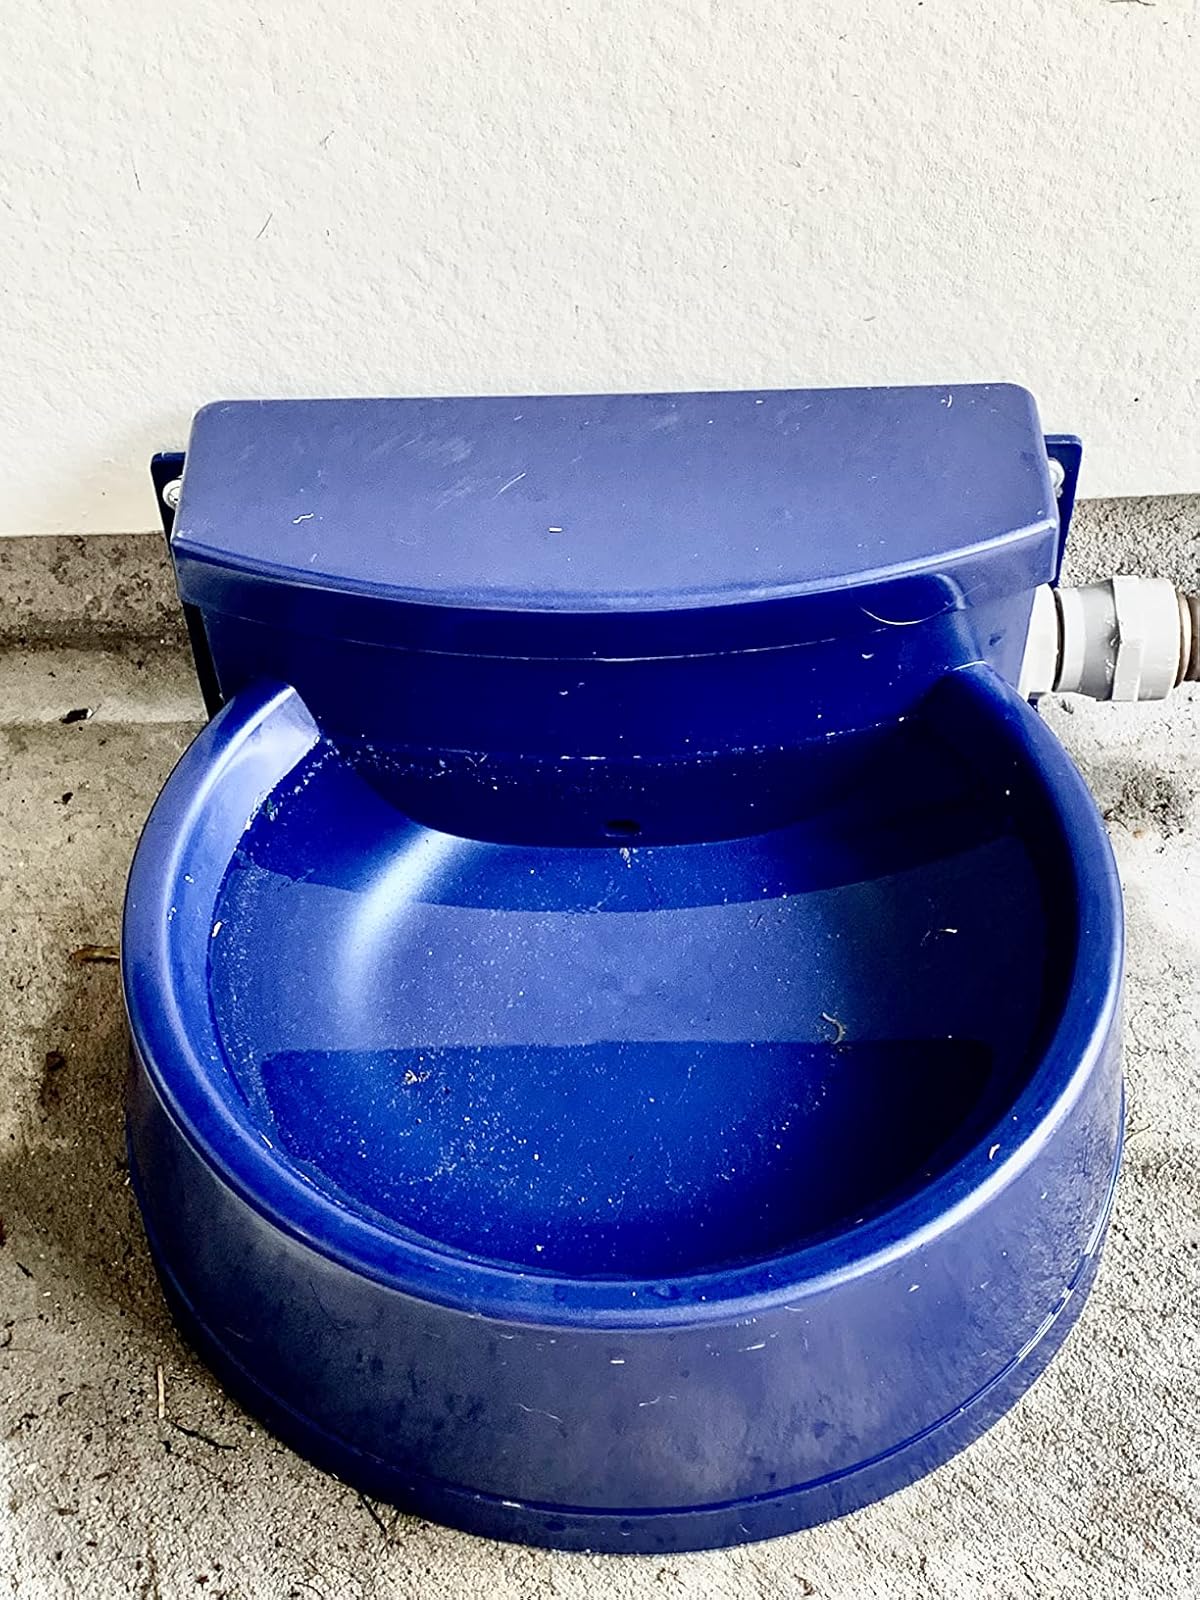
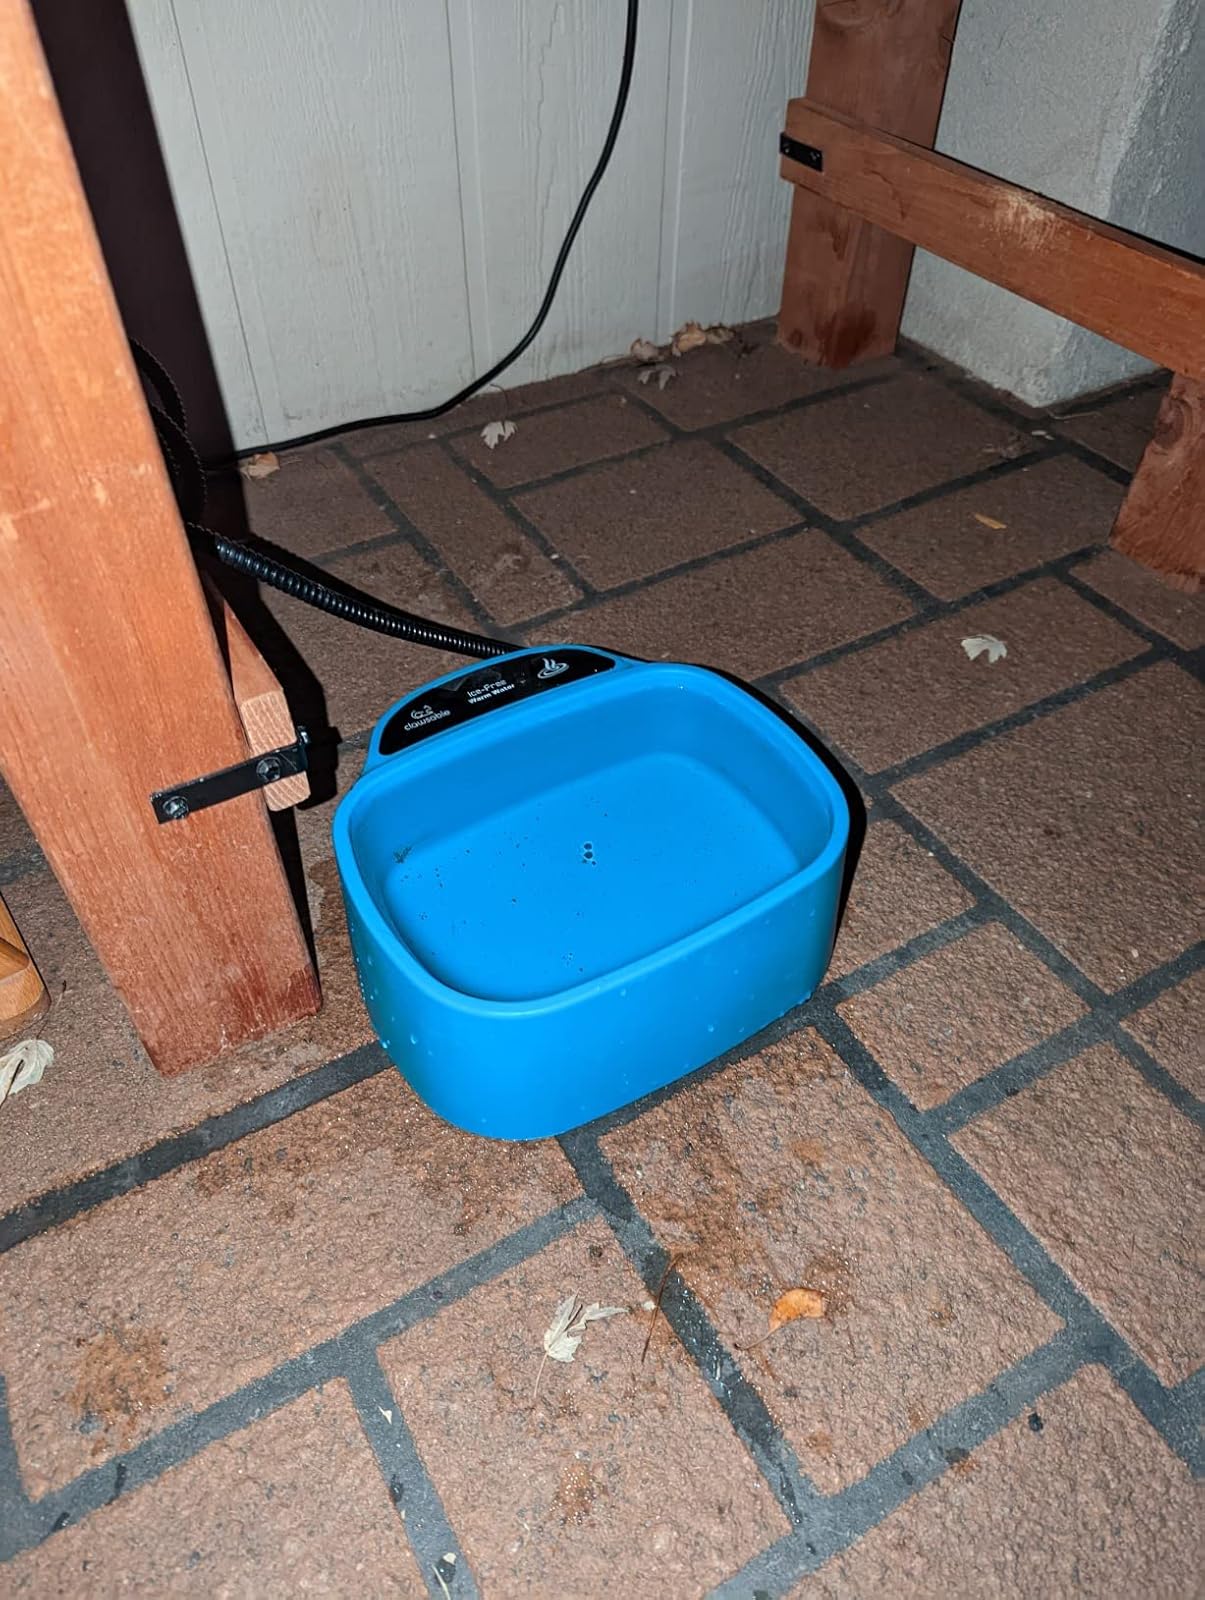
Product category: items_bowl
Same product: no